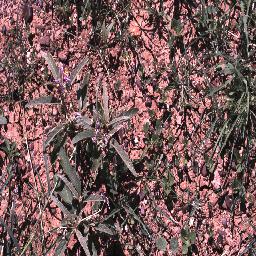
Label: negative